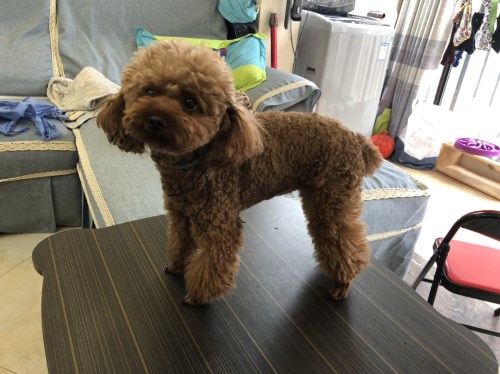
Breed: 7449-n000128-teddy